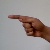
The image shows a hand gesture representing the letter 'G' in Indian Sign Language.